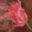
Label: tulip